William Shield

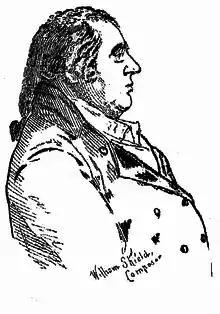
William Shield

William Shield (5 March 1748 – 25 January 1829) was an English composer, violinist and violist. His music earned the respect of Haydn and Beethoven.